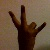
The image shows a hand gesture representing the number 7 in Indian Sign Language.